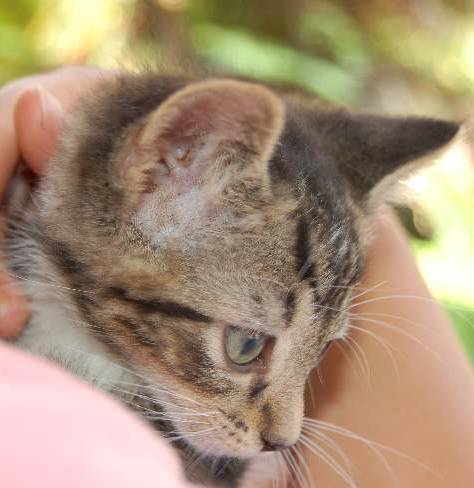
Label: cat